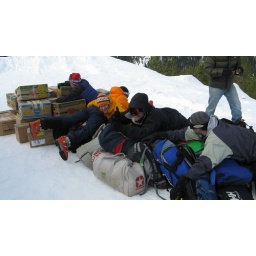
Protecting the bags from flying around